Question: Please indicate a possible affordance area of frisbee that can be used for catching
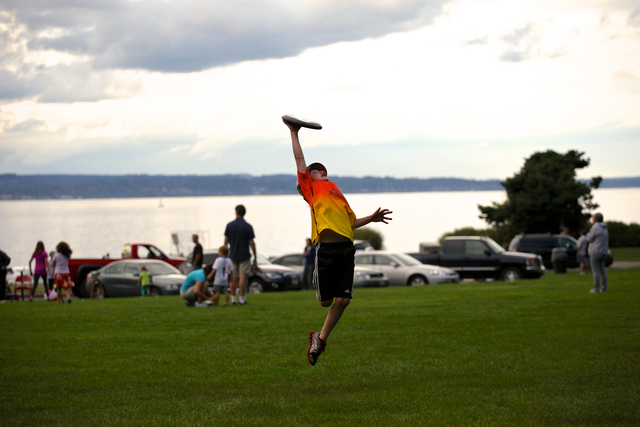
Answer: [279.5, 108.5, 325.5, 134.5]